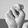
ASL letter: N